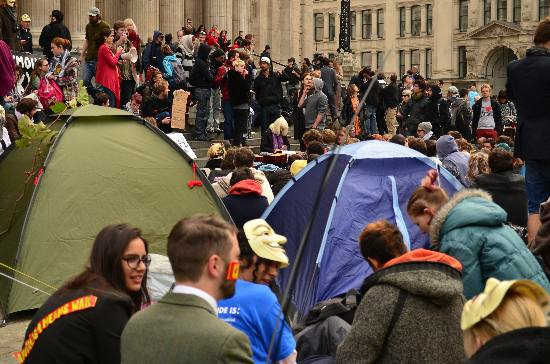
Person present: Yes